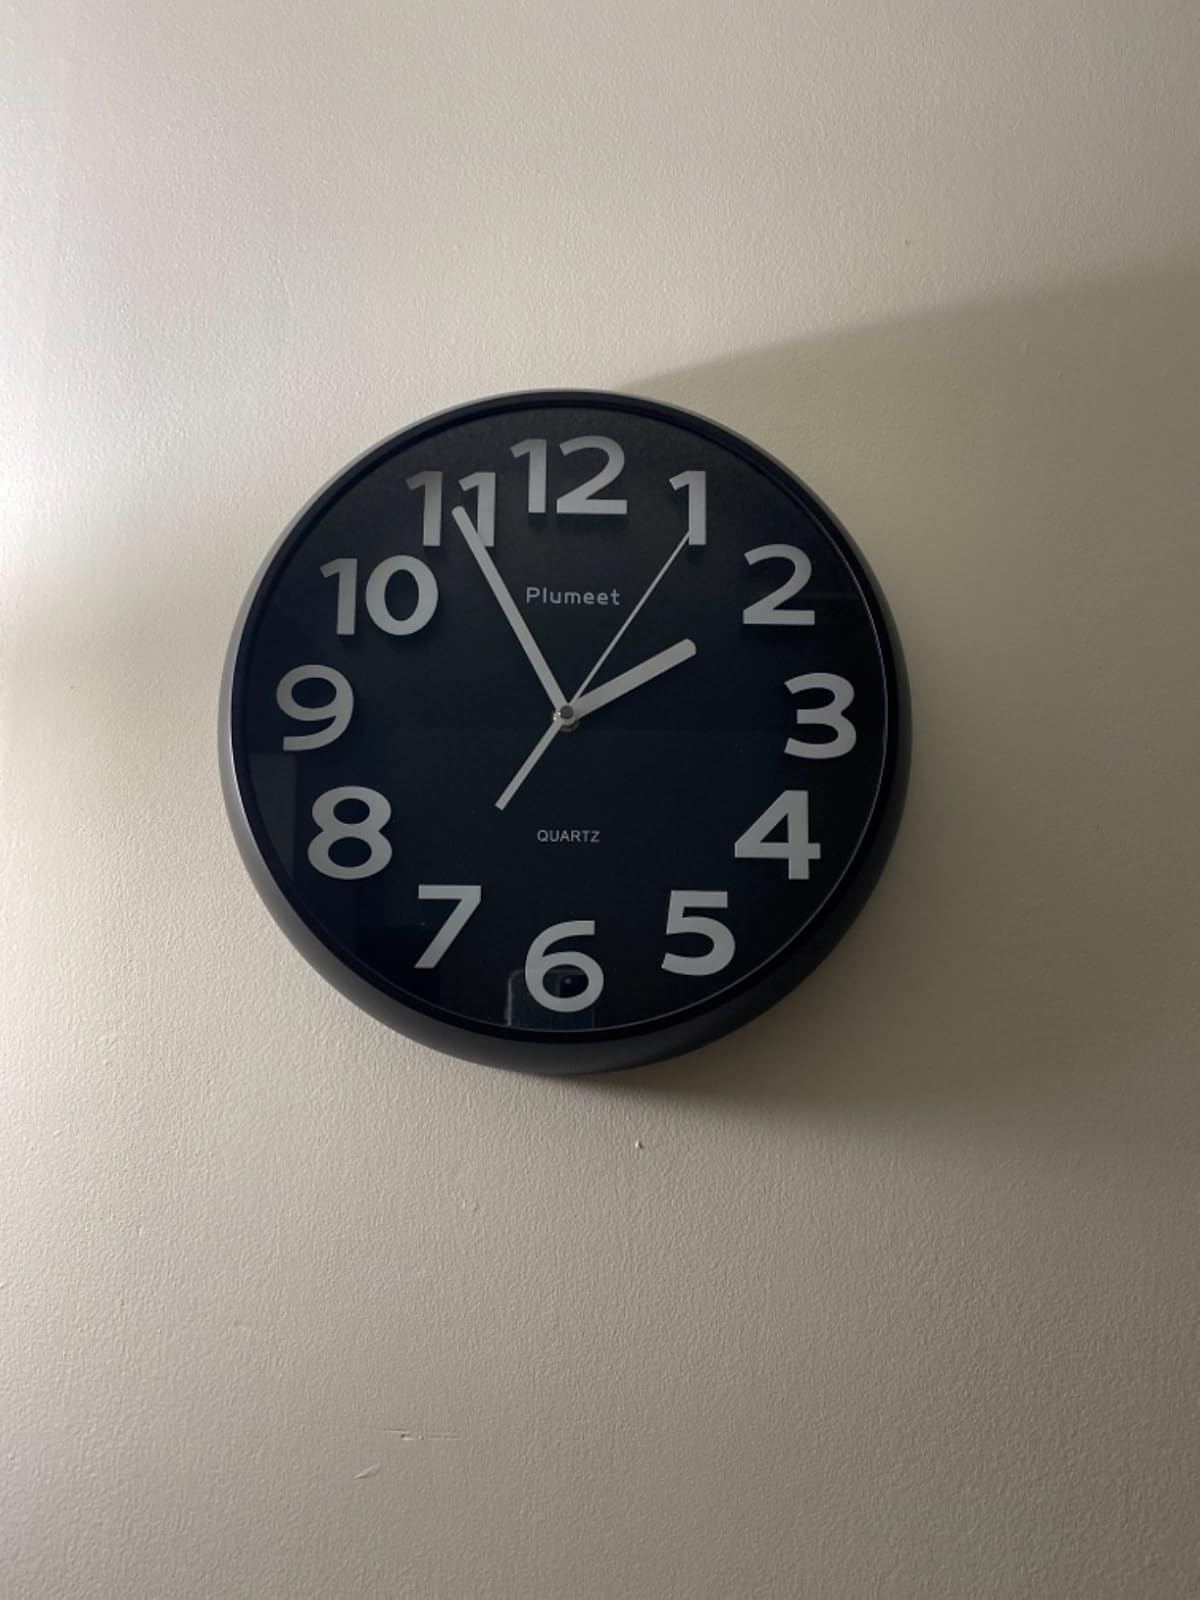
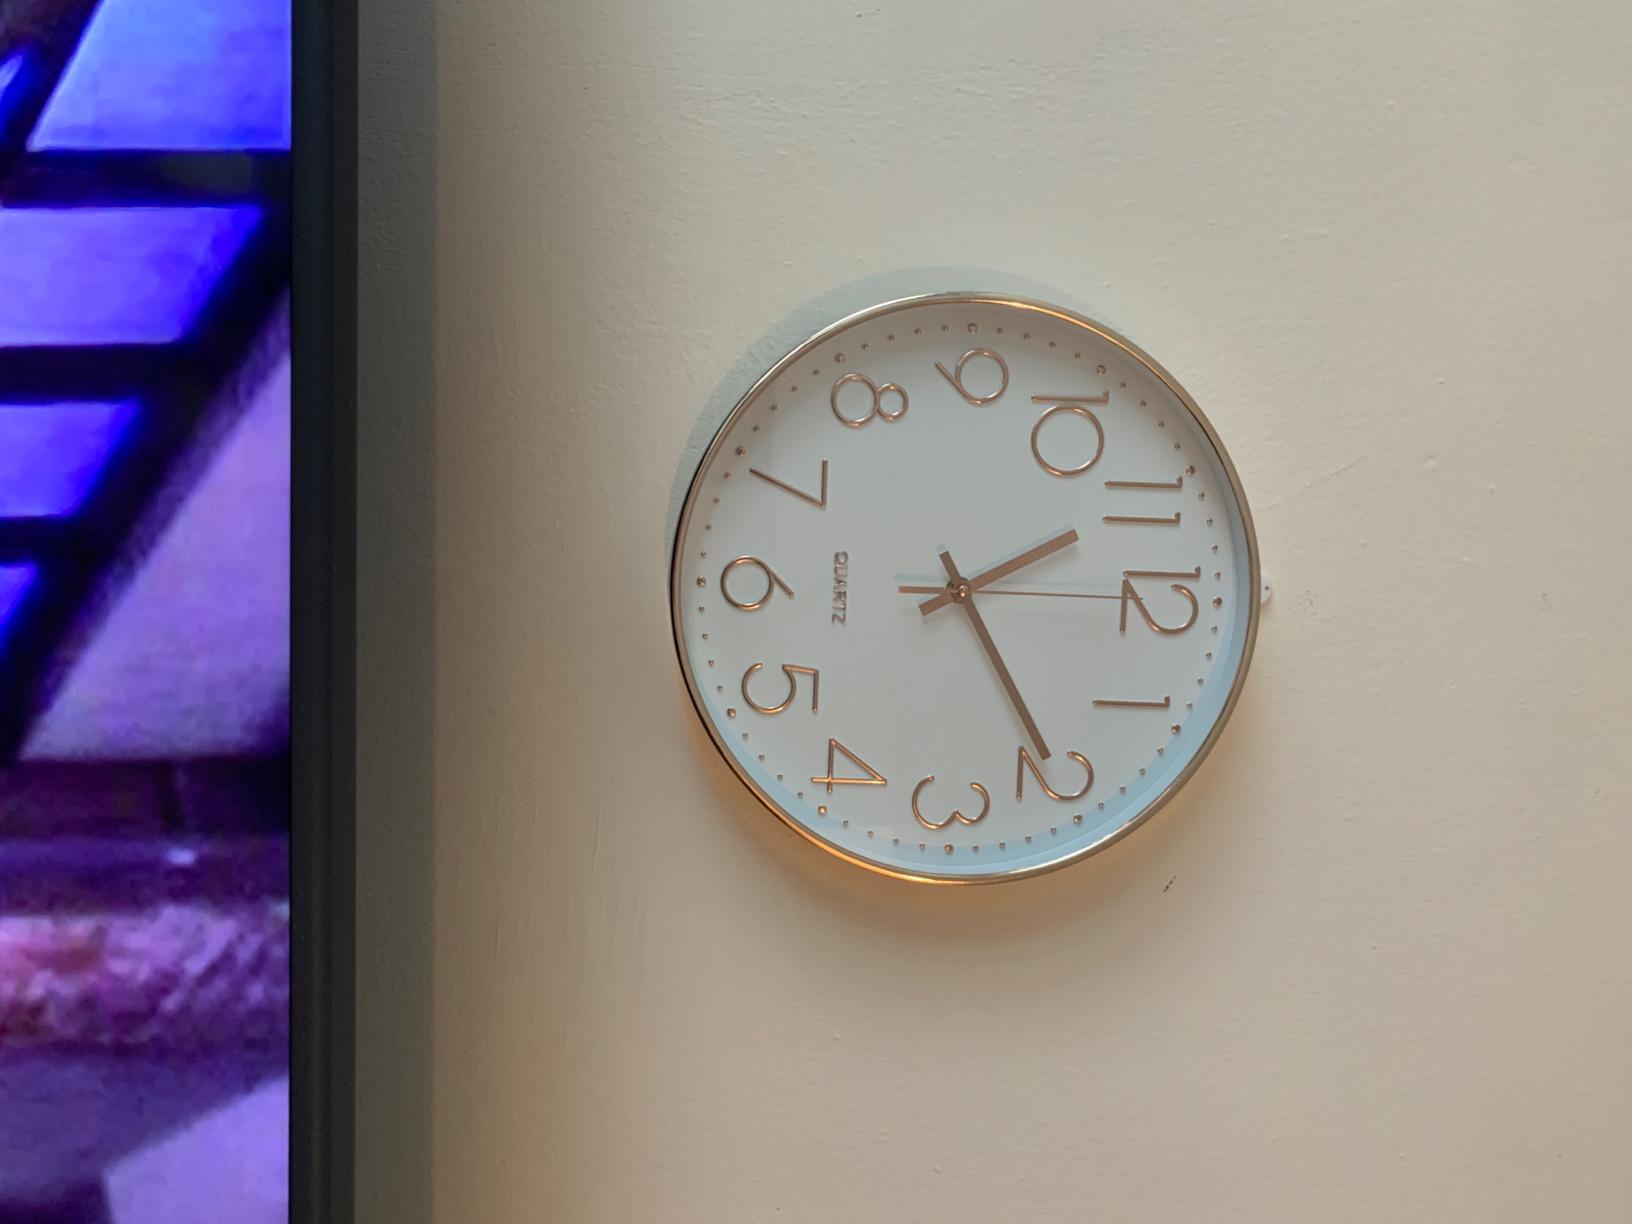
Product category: clock
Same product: no